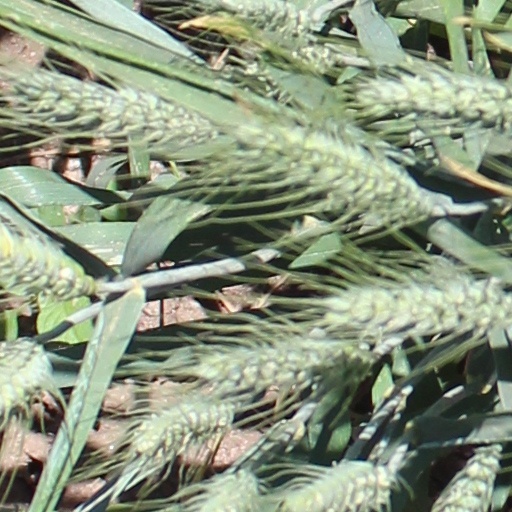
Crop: wheat